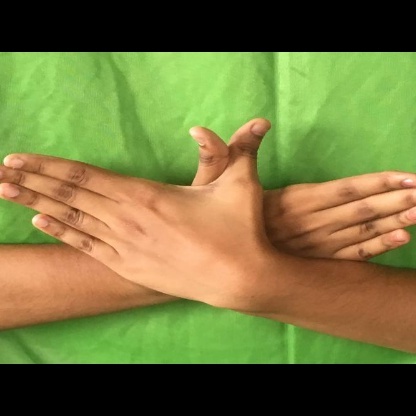
Mudra: Garuda